Alpine skiing at the 2020 Winter Youth Olympics – Girls' giant slalom

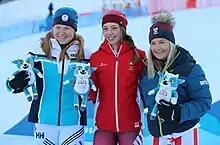
The podium during the Mascot Ceremony.

The girls' giant slalom competition of the 2020 Winter Youth Olympics was held at the Les Diablerets Alpine Centre, Switzerland, on 12 January.